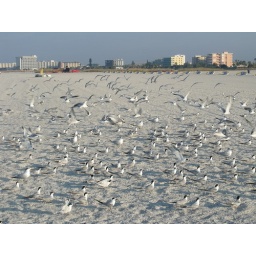
tern flock with flying terns performing a tight loop over the beach before returning to the flock